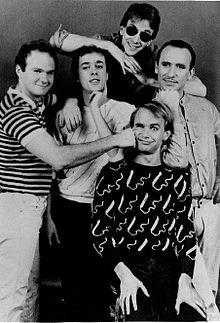
Gender: men